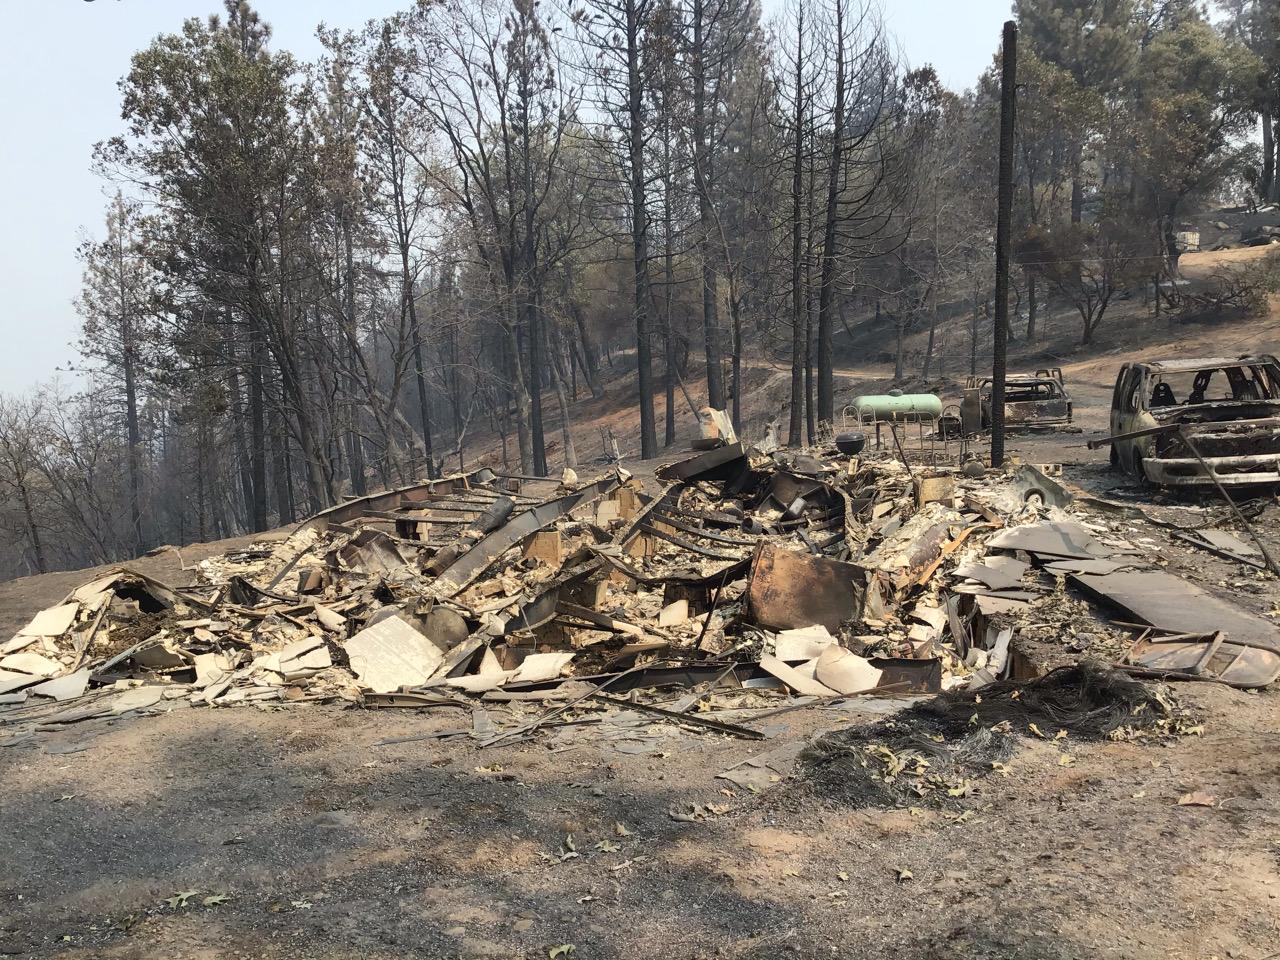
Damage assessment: destroyed